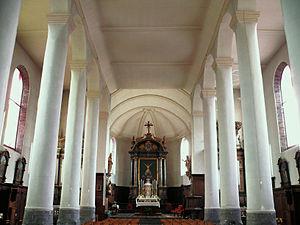
Givet - Eglise Saint-Hilaire - Nef, autel Vauban classé
Givet est une commune française située dans le département des Ardennes en région Grand Est.
L'église Saint-Hilaire est l'une des églises de la commune de Givet. Située place Carnot, au centre-ville sur la rive gauche de la Meuse, elle est dédiée à saint Hilaire.